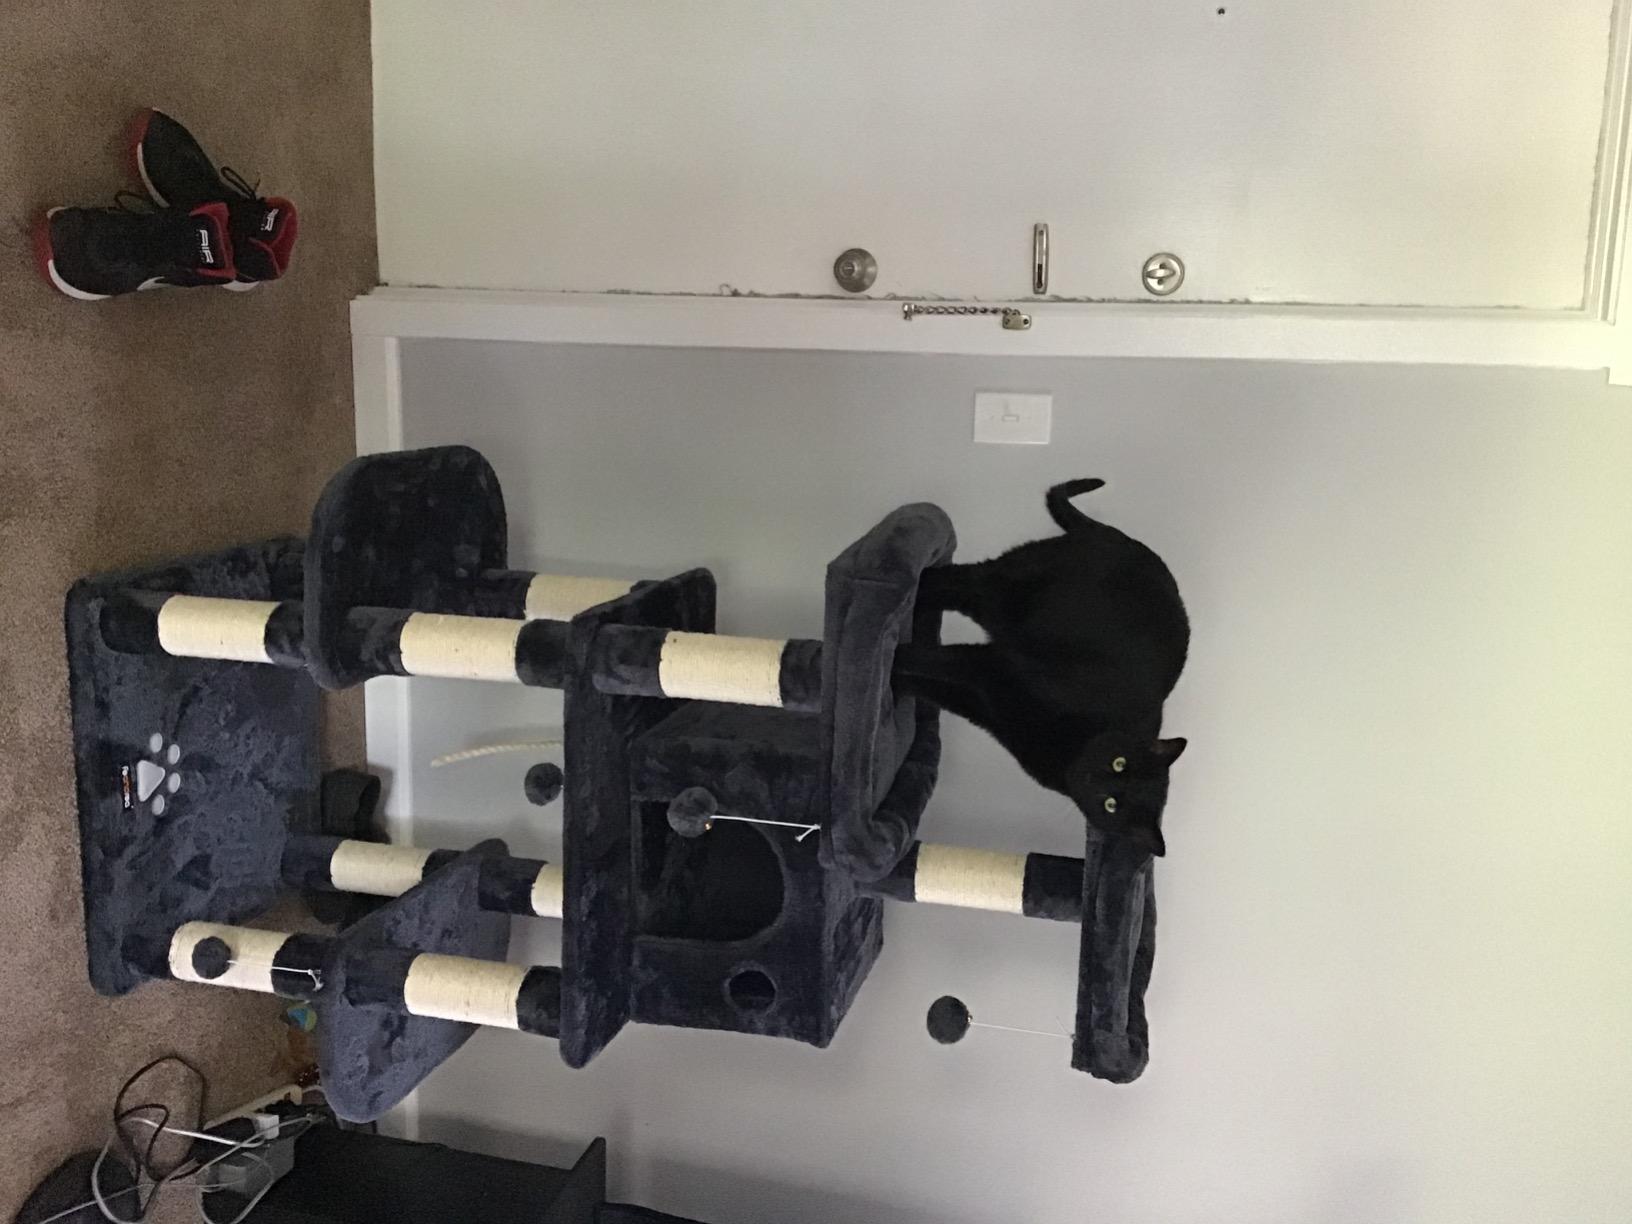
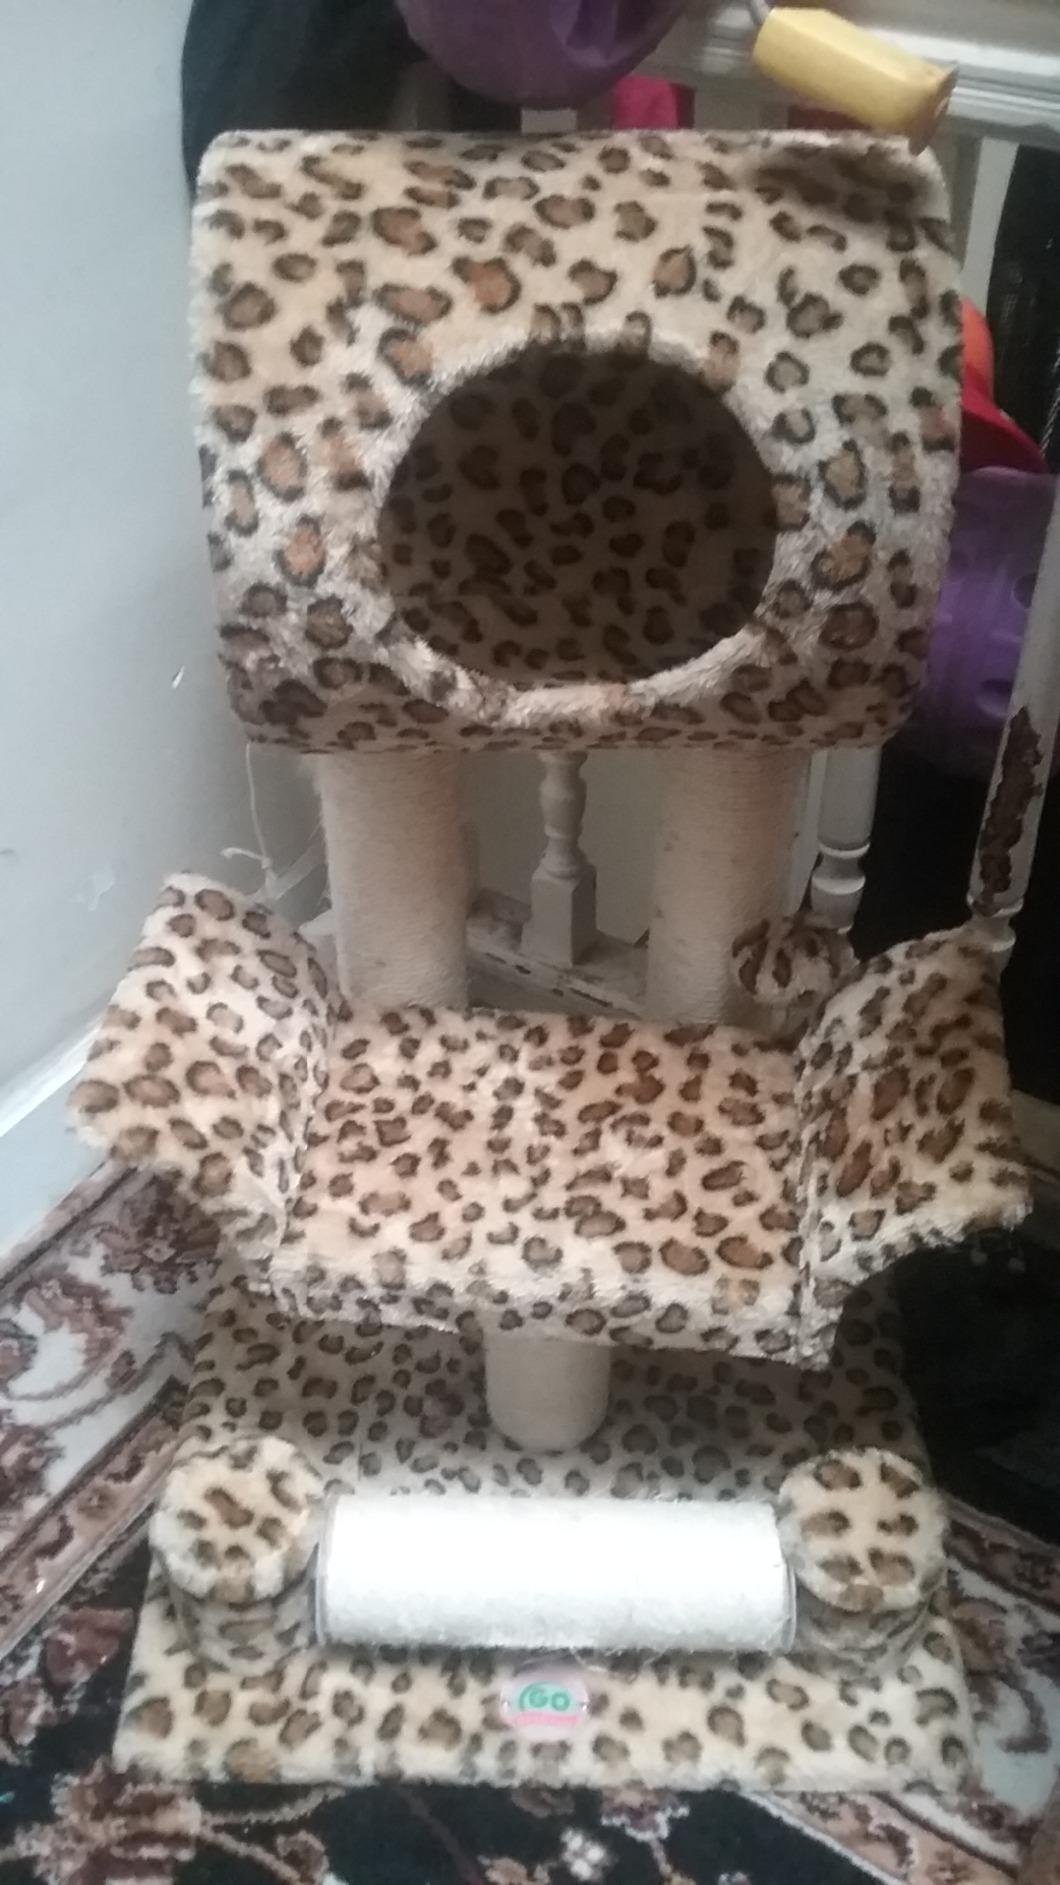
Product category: items_cat tree
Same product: no